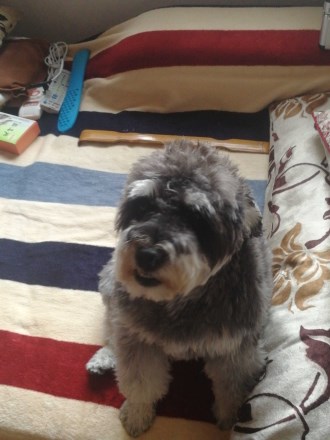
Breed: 2342-n000102-miniature_schnauzer